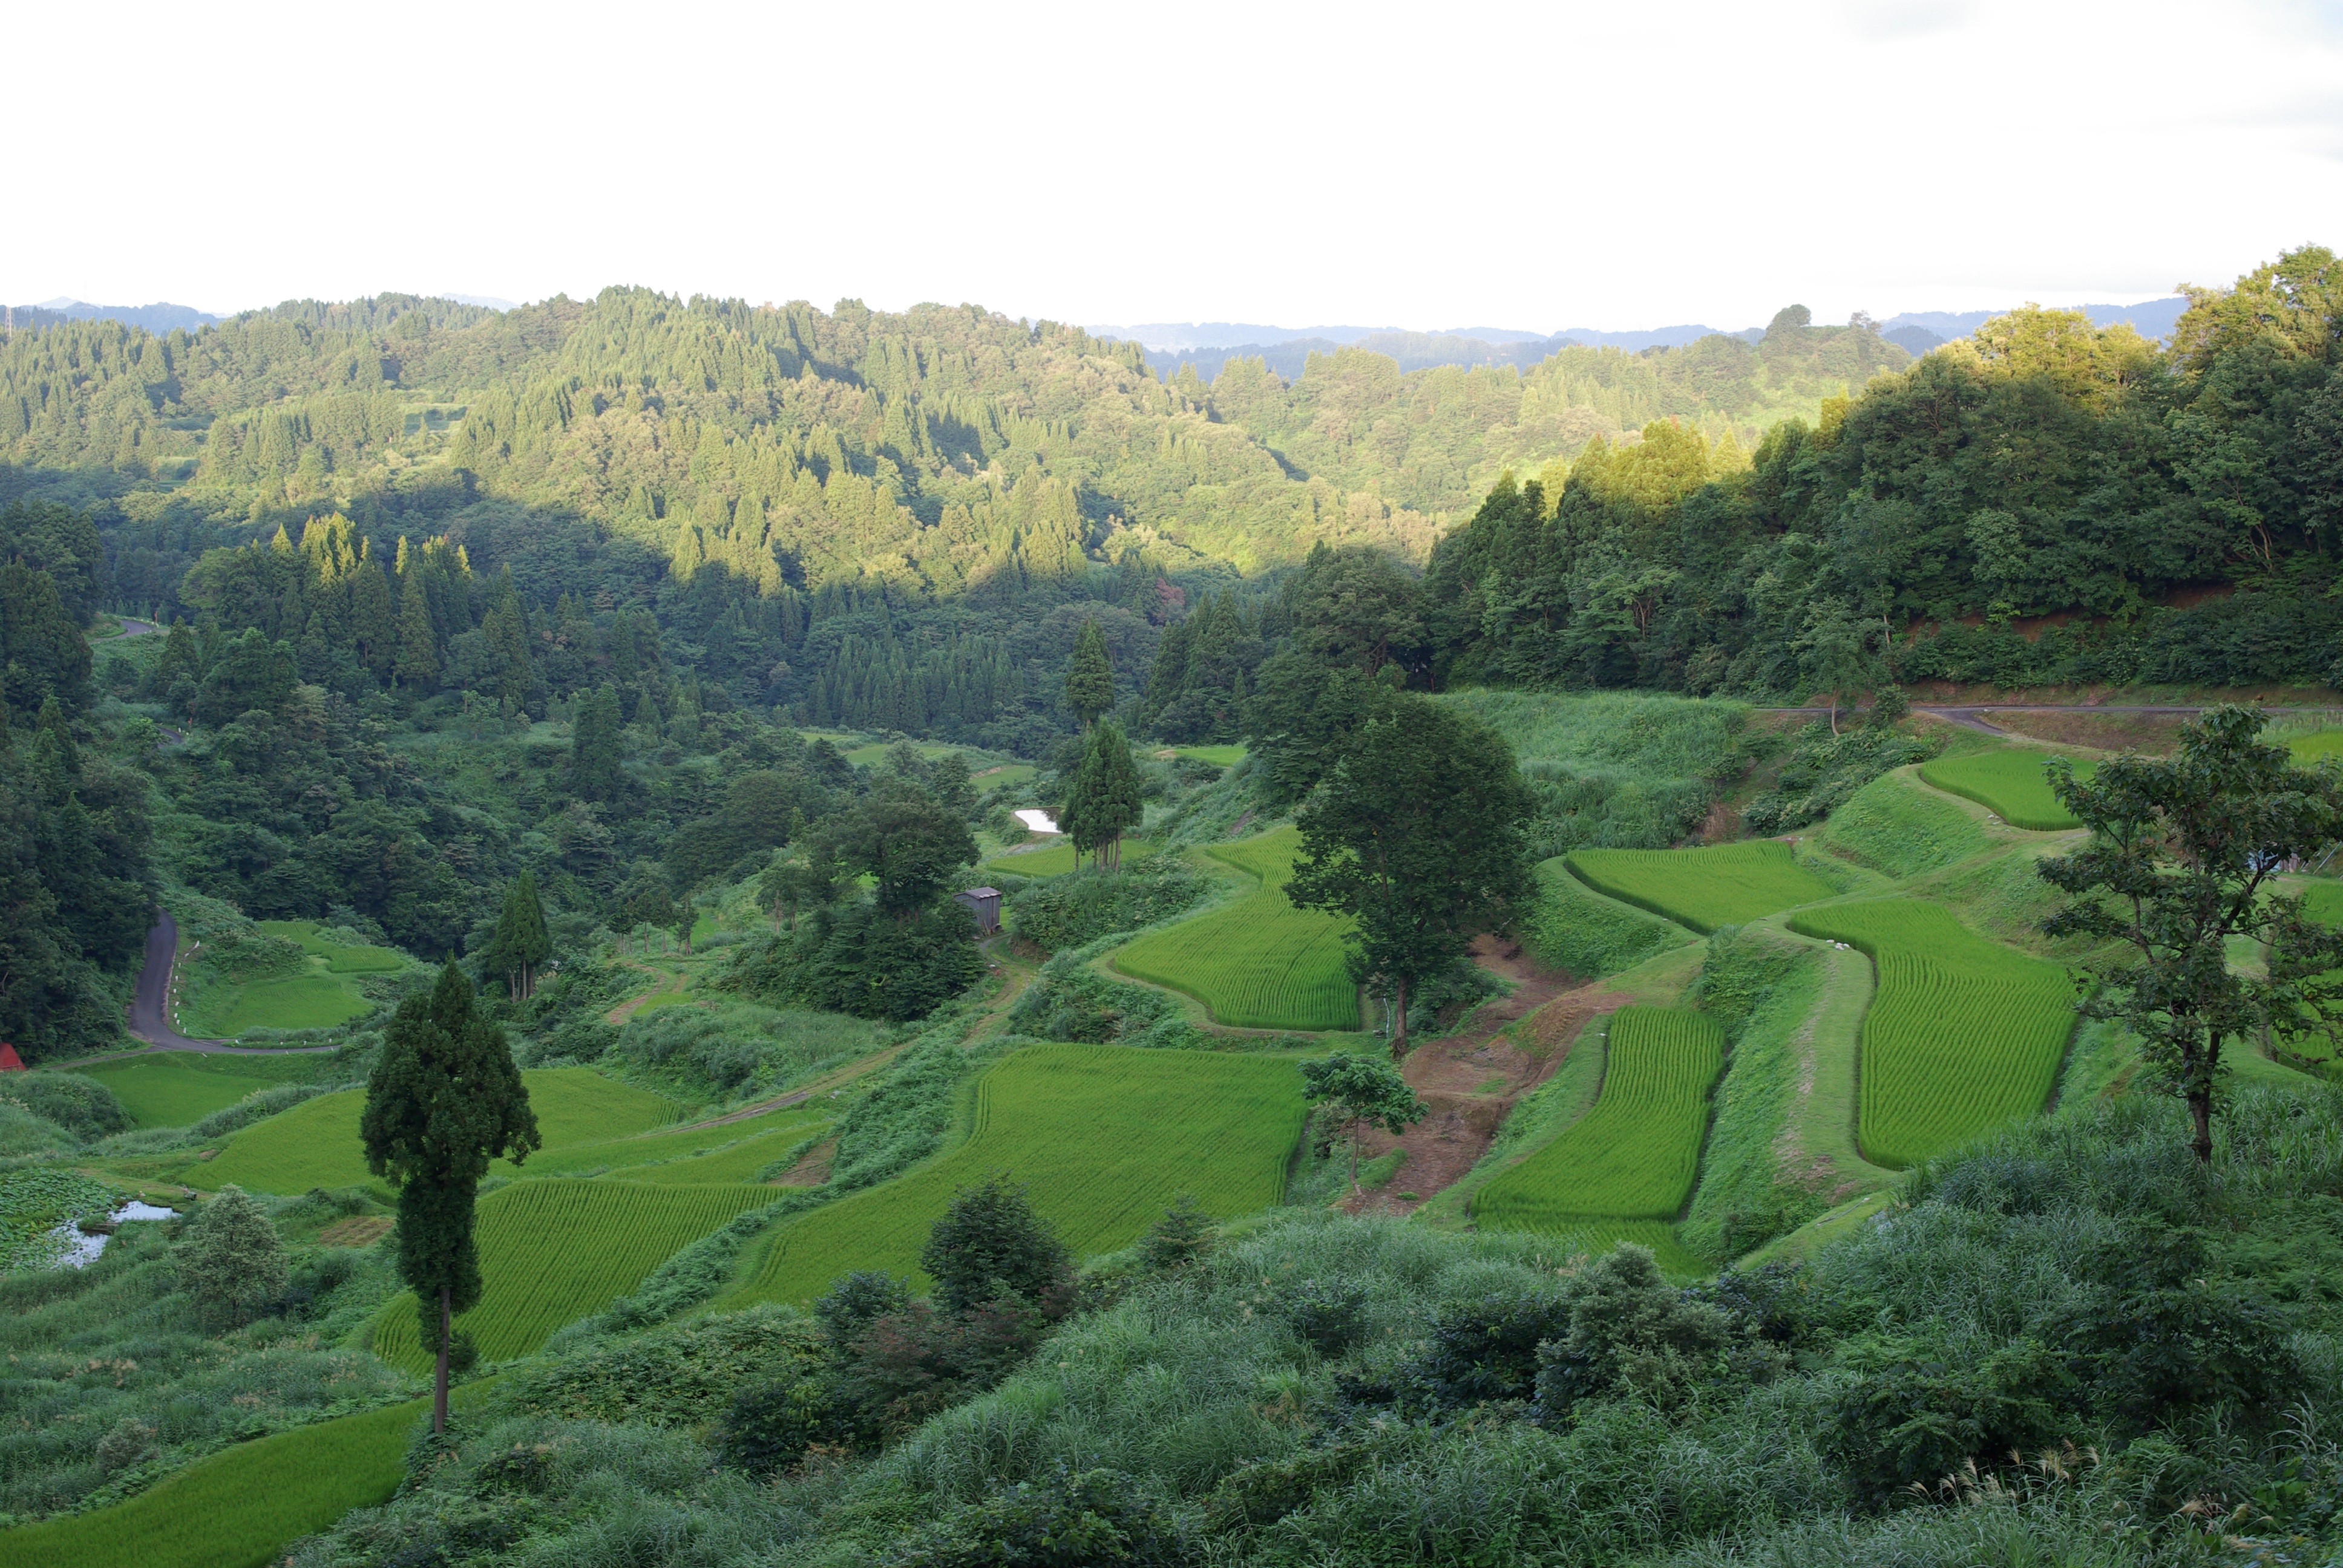
structure, meadow, hill, valley, green, jungle, pasture, japan, plain, golf course, grassland, vegetation, rainforest, plateau, ecosystem, nature reserve, hill station, rice terraces, sport venue